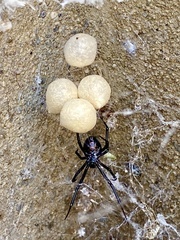
Species: Lactrodectus_hesperus